Robert Jerry

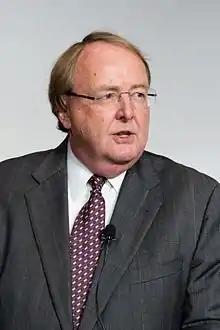
Jerry in 2016

Robert "Bob" H. Jerry, II (born 1953) is the former dean of the University of Florida's Levin College of Law, serving from 2003 to 2014. He succeeded Jon Mills, who stepped down and returned to the University of Florida's law faculty. Jerry became Dean of the College in July 2003.